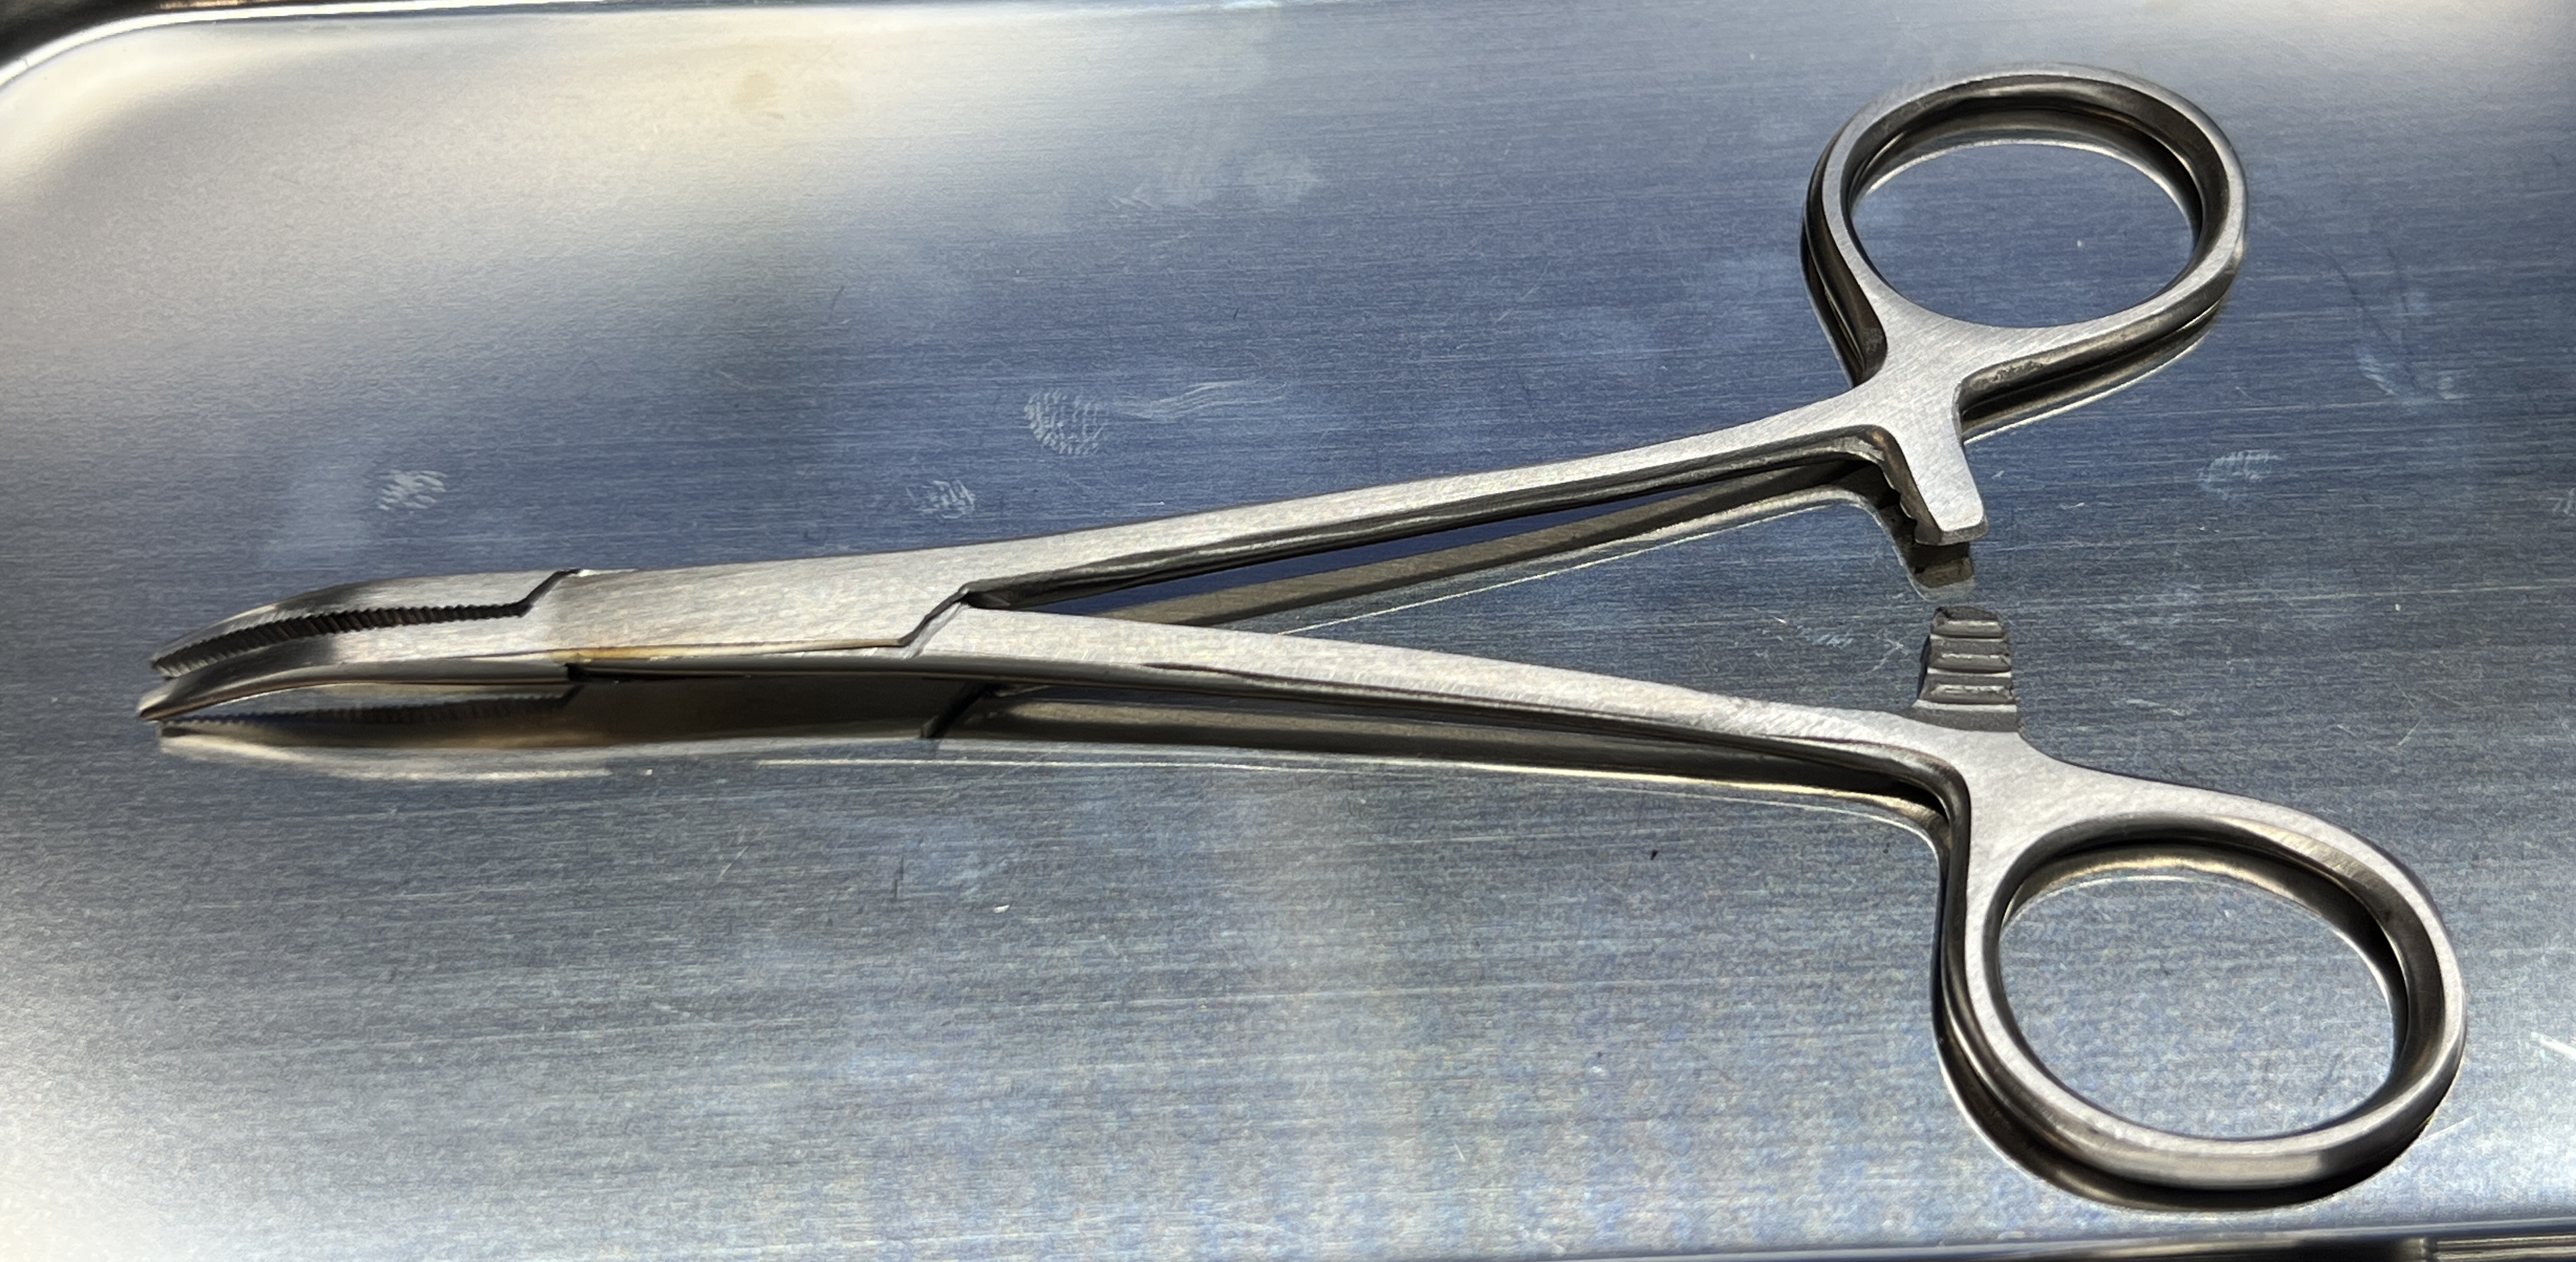
Hinged instrument state: open